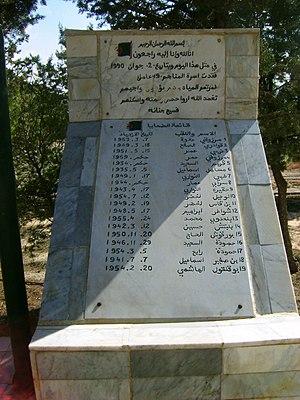
Stèle commémorative de l'accident de la mine de Kherzet Youcef ud 2 juin 1990.
L'accident minier de Kherzet Youcef est une catastrophe industrielle qui a eu lieu en Algérie le 2 juin 1990, dans la mine de plomb-zinc de Kherzet Youcef, non loin de la ville d'Ain Azel dans le nord-est algérien. Le drame a coûté la vie à 19 mineurs à la suite d'une arrivée d'eau très importante causant l'inondation de la galerie.